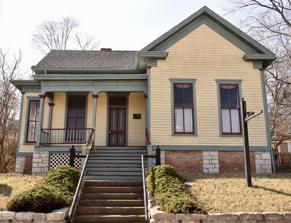
Building: Clifford-Wyrick House
Country: United States of America
Year built: 1878
Historic house in Missouri, United States United States historic place Clifford-Wyrick House U.S. National Register of Historic Places U.S. Historic district Contributing property Show map of Missouri Show map of the United States Location 105 S. 2nd Street, Clarksville, Missouri Coordinates 39°22′13″N 90°54′18″W / 39.37028°N 90.90500°W / 39.37028; -90.90500 Area less than one acre Built 1878 ( 1878 ) Built by Clifford, B.P. Architectural style Italianate NRHP reference No. 84002600 Added to NRHP July 9, 1984 The Clifford-Wyrick House is a historic house located at 105 South Second Street in Clarksville , Pike County, Missouri . Description and history It was constructed in 1878, and is a one-story, irregularly-shaped, vernacular Italianate style frame dwelling. It is sheathed in clapboard siding. It features a two-bay porch across the south part of the facade and projecting gabled bays. It was listed on the National Register of Historic Places on July 9, 1984. It is located in the Clarksville Historic District . References